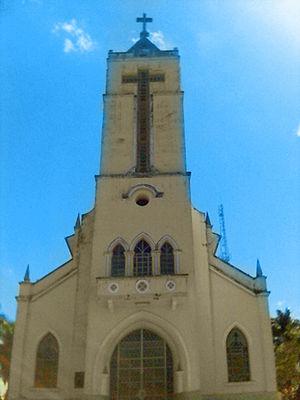
Pequi est une municipalité brésilienne de l'État du Minas Gerais et la microrégion de Sete Lagoas.